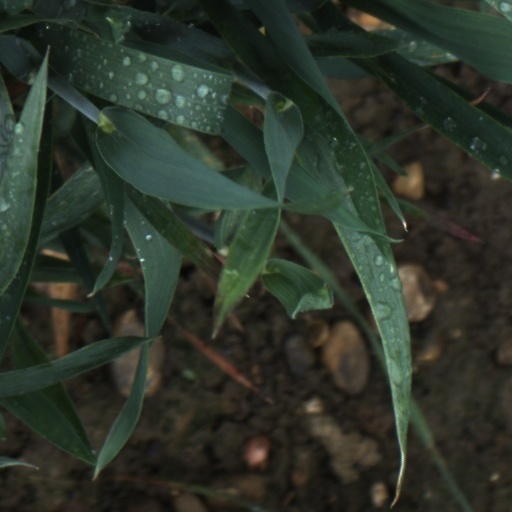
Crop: wheat